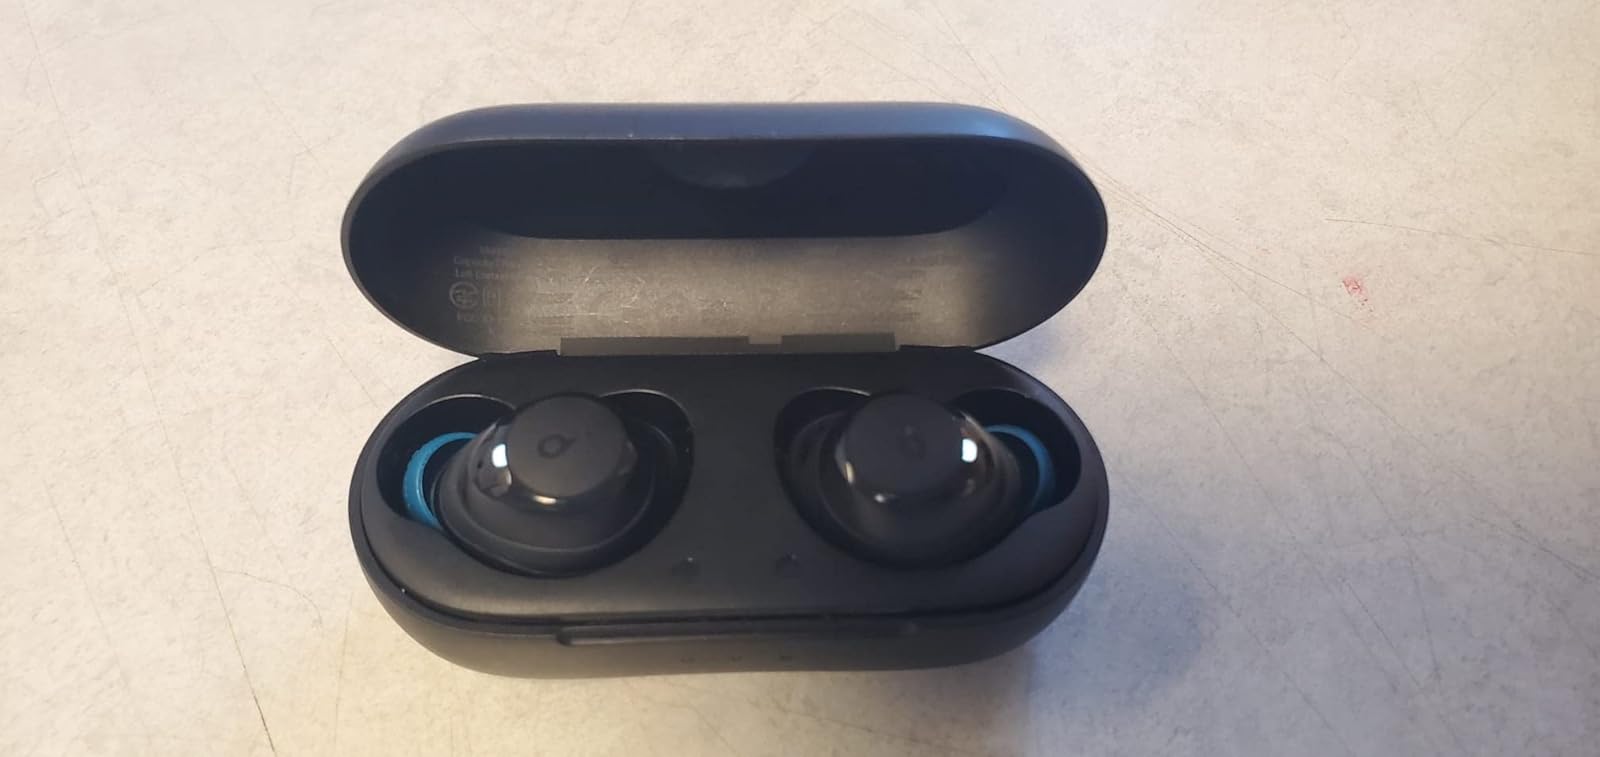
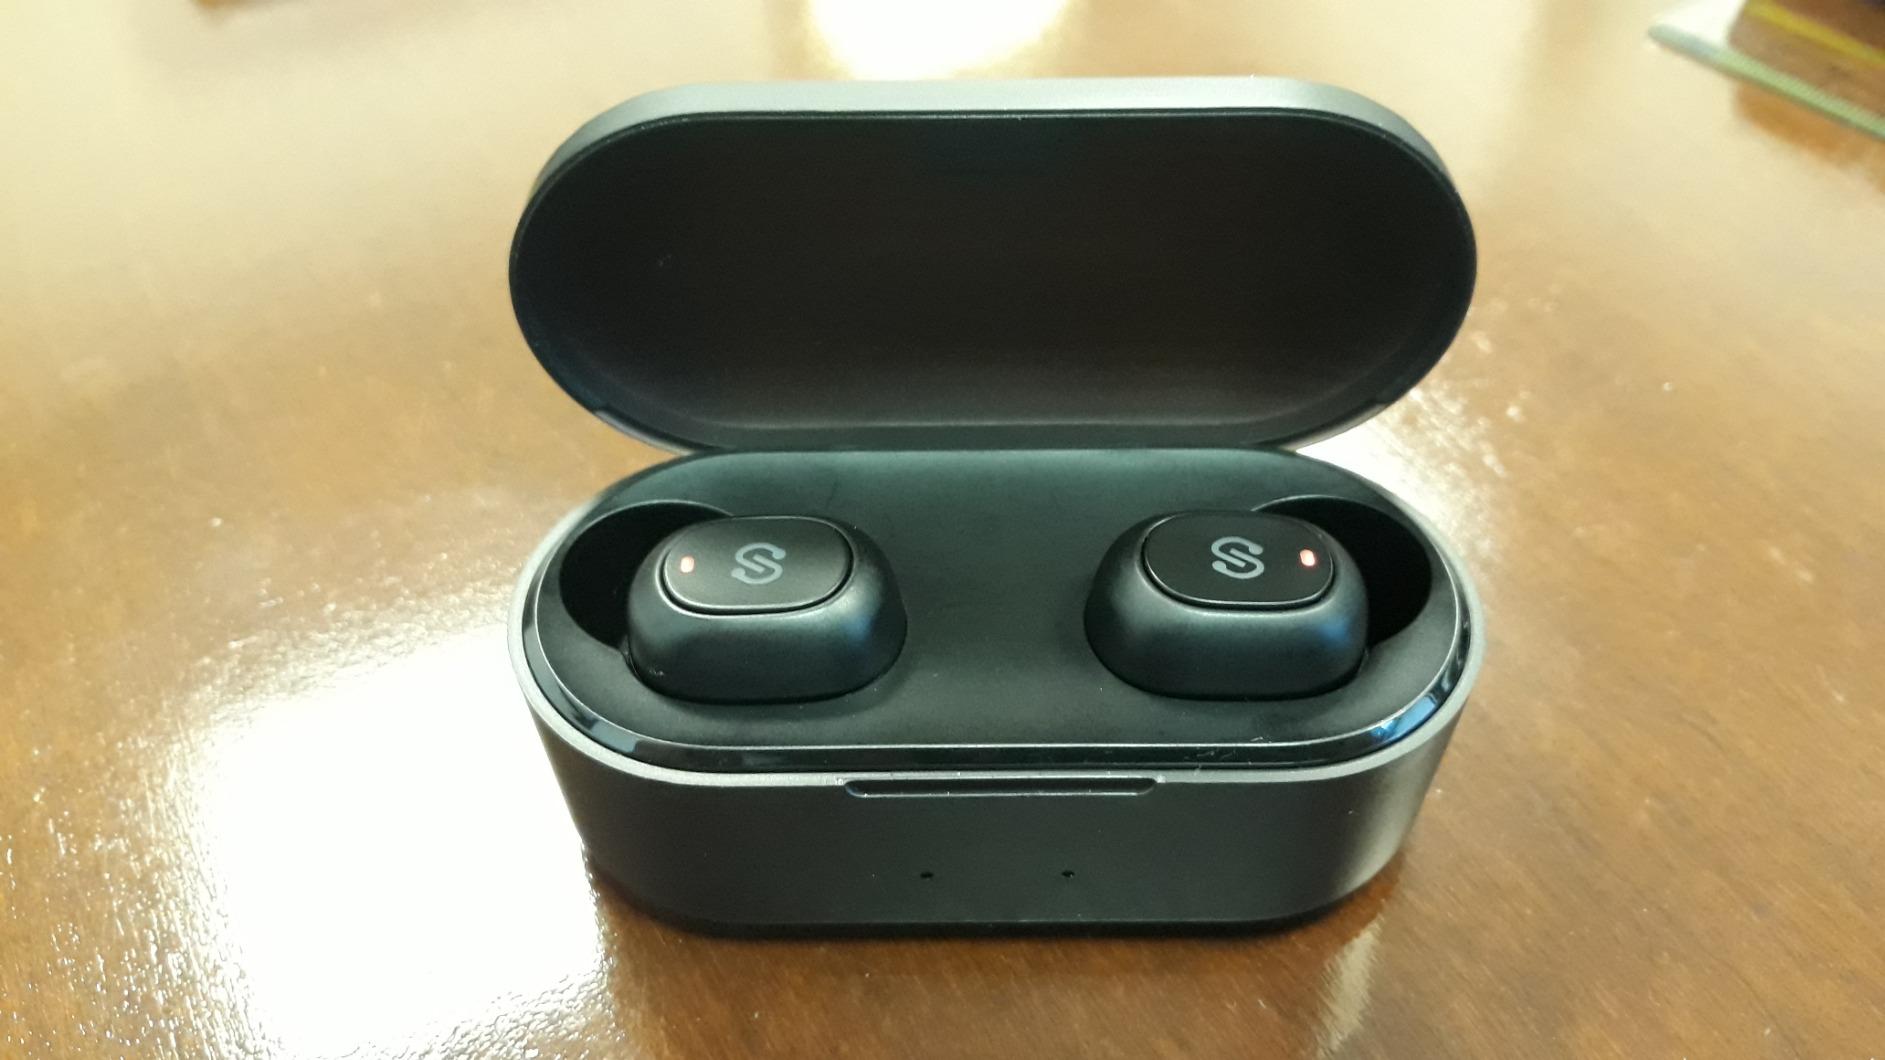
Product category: earbuds
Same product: no